Respect Party

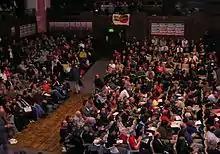
Respect fringe meeting at the 2004 European Social Forum

Respect fielded candidates for both the 2004 elections for the European Parliament (EP) and for the London Assembly, attempting to present these elections as a referendum on Blair's Labour government. The party claims that this support was achieved primarily as a result of the anti-war protests and by attracting votes from "disillusioned" Labour voters. The party was widely derided in the British media, which viewed Respect as a single-issue party that would soon disappear from British politics.